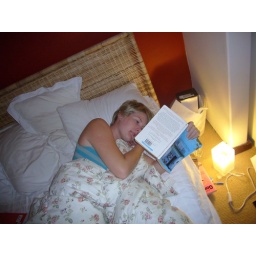
Cecily in her favourite position (she often sleeps like this, book on the floor of course)